Ernani

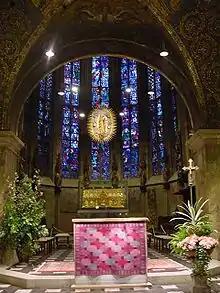
Shrine of Charles at Aachen

Ernani enters disguised as a pilgrim. He asks for shelter, which Silva grants him, and then learns from Silva that he is about to marry Elvira, who believes Ernani to be dead. Ernani reveals his true identity to everyone, begging to be handed to the king. Silva however decides to keep his word and protect Ernani. The bandit then confronts Elvira, who tells him that she was planning to kill herself at the altar (Duet: "Ah, morir potessi adesso" / "Ah, if I could die now"). Silva walks in, discovering the pair, and furiously decides to kill Ernani. However, he is stopped by one of his men, Jago, who tells of the impending arrival of the king. Silva decides to hide Ernani and exact his vengeance on him later. (Trio: "No, vendetta più tremenda" / "No, I want to keep a greater revenge"). Carlo arrives and wishes to know why the castle is barred. Silva refuses to surrender Ernani (Carlo's aria: "Lo vedremo, veglio audace" / "We shall see, you bold old man") and Don Carlo's men cannot find Ernani's hiding place. Silva keeps his word, even when the king secures Elvira as a hostage. Finally alone, Silva releases Ernani, challenging him to a duel. Ernani refuses to fight, pleading to see on last time Elvira and die. After Silva reveals that the king has taken her as hostage, Ernani reveals that Carlo loves Elvira, too. After that, Silva is convinced to posticipate again his revenge on Ernani. They join forces to retrieve Elvira and kill Carlo. Therefore, Ernani swears to die whenever Silva will sound a horn he gives to him. ("Se uno squillo intenderà, tosto Ernani morirà" / "If Ernani will hear a sound, Ernani will die at moment")